Wojsławice Arboretum

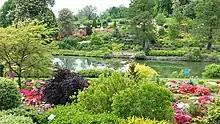
Plant collections

Wojsławice Arboretum is an arboretum, located in Wojsławice, Dzierżoniów County, Lower Silesian Voivodeship, in south-western Poland. It occupies an area of 62 ha.